Seoul Subway Line 2

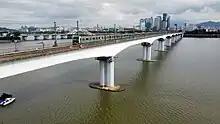
Second-generation Seoul Metro 2000 series VVVF-inverter train (third batch) crossing the Dangsan Railway Bridge on the Han River in October 2022.

Five generations of Seoul Metro 2000 series trains have been used on Seoul Subway Line 2. As of 2025, only third, fourth and fifth batch 2000 series trains are in operation (manufactured by Hyundai Rotem and Dawonsys respectively), since all first (MELCO thyristor chopper control) and second batch (GEC Traction/Alstom thyristor chopper control) trains have been retired between 2008 and 2023. All trains are stored and maintained at Sindap Depot on the Seongsu Branch and Sinjeong Depot on the Sinjeong Branch.